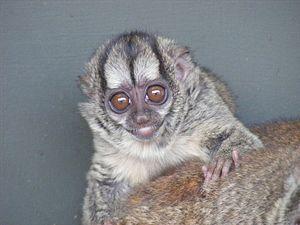
Les Platyrhiniens ou Platyrrhiniens forment un clade de primates rassemblant les espèces qu'on a appelé historiquement « singes du Nouveau Monde ». Ce sont les singes des Amériques, présents du Mexique jusqu'au nord de l'Argentine. Ils présentent un certain nombre de caractéristiques et une histoire évolutive qui les différencient des « singes de l'Ancien Monde », qui évoluent quant à eux en Asie et en Afrique, et incluent l'espèce humaine.